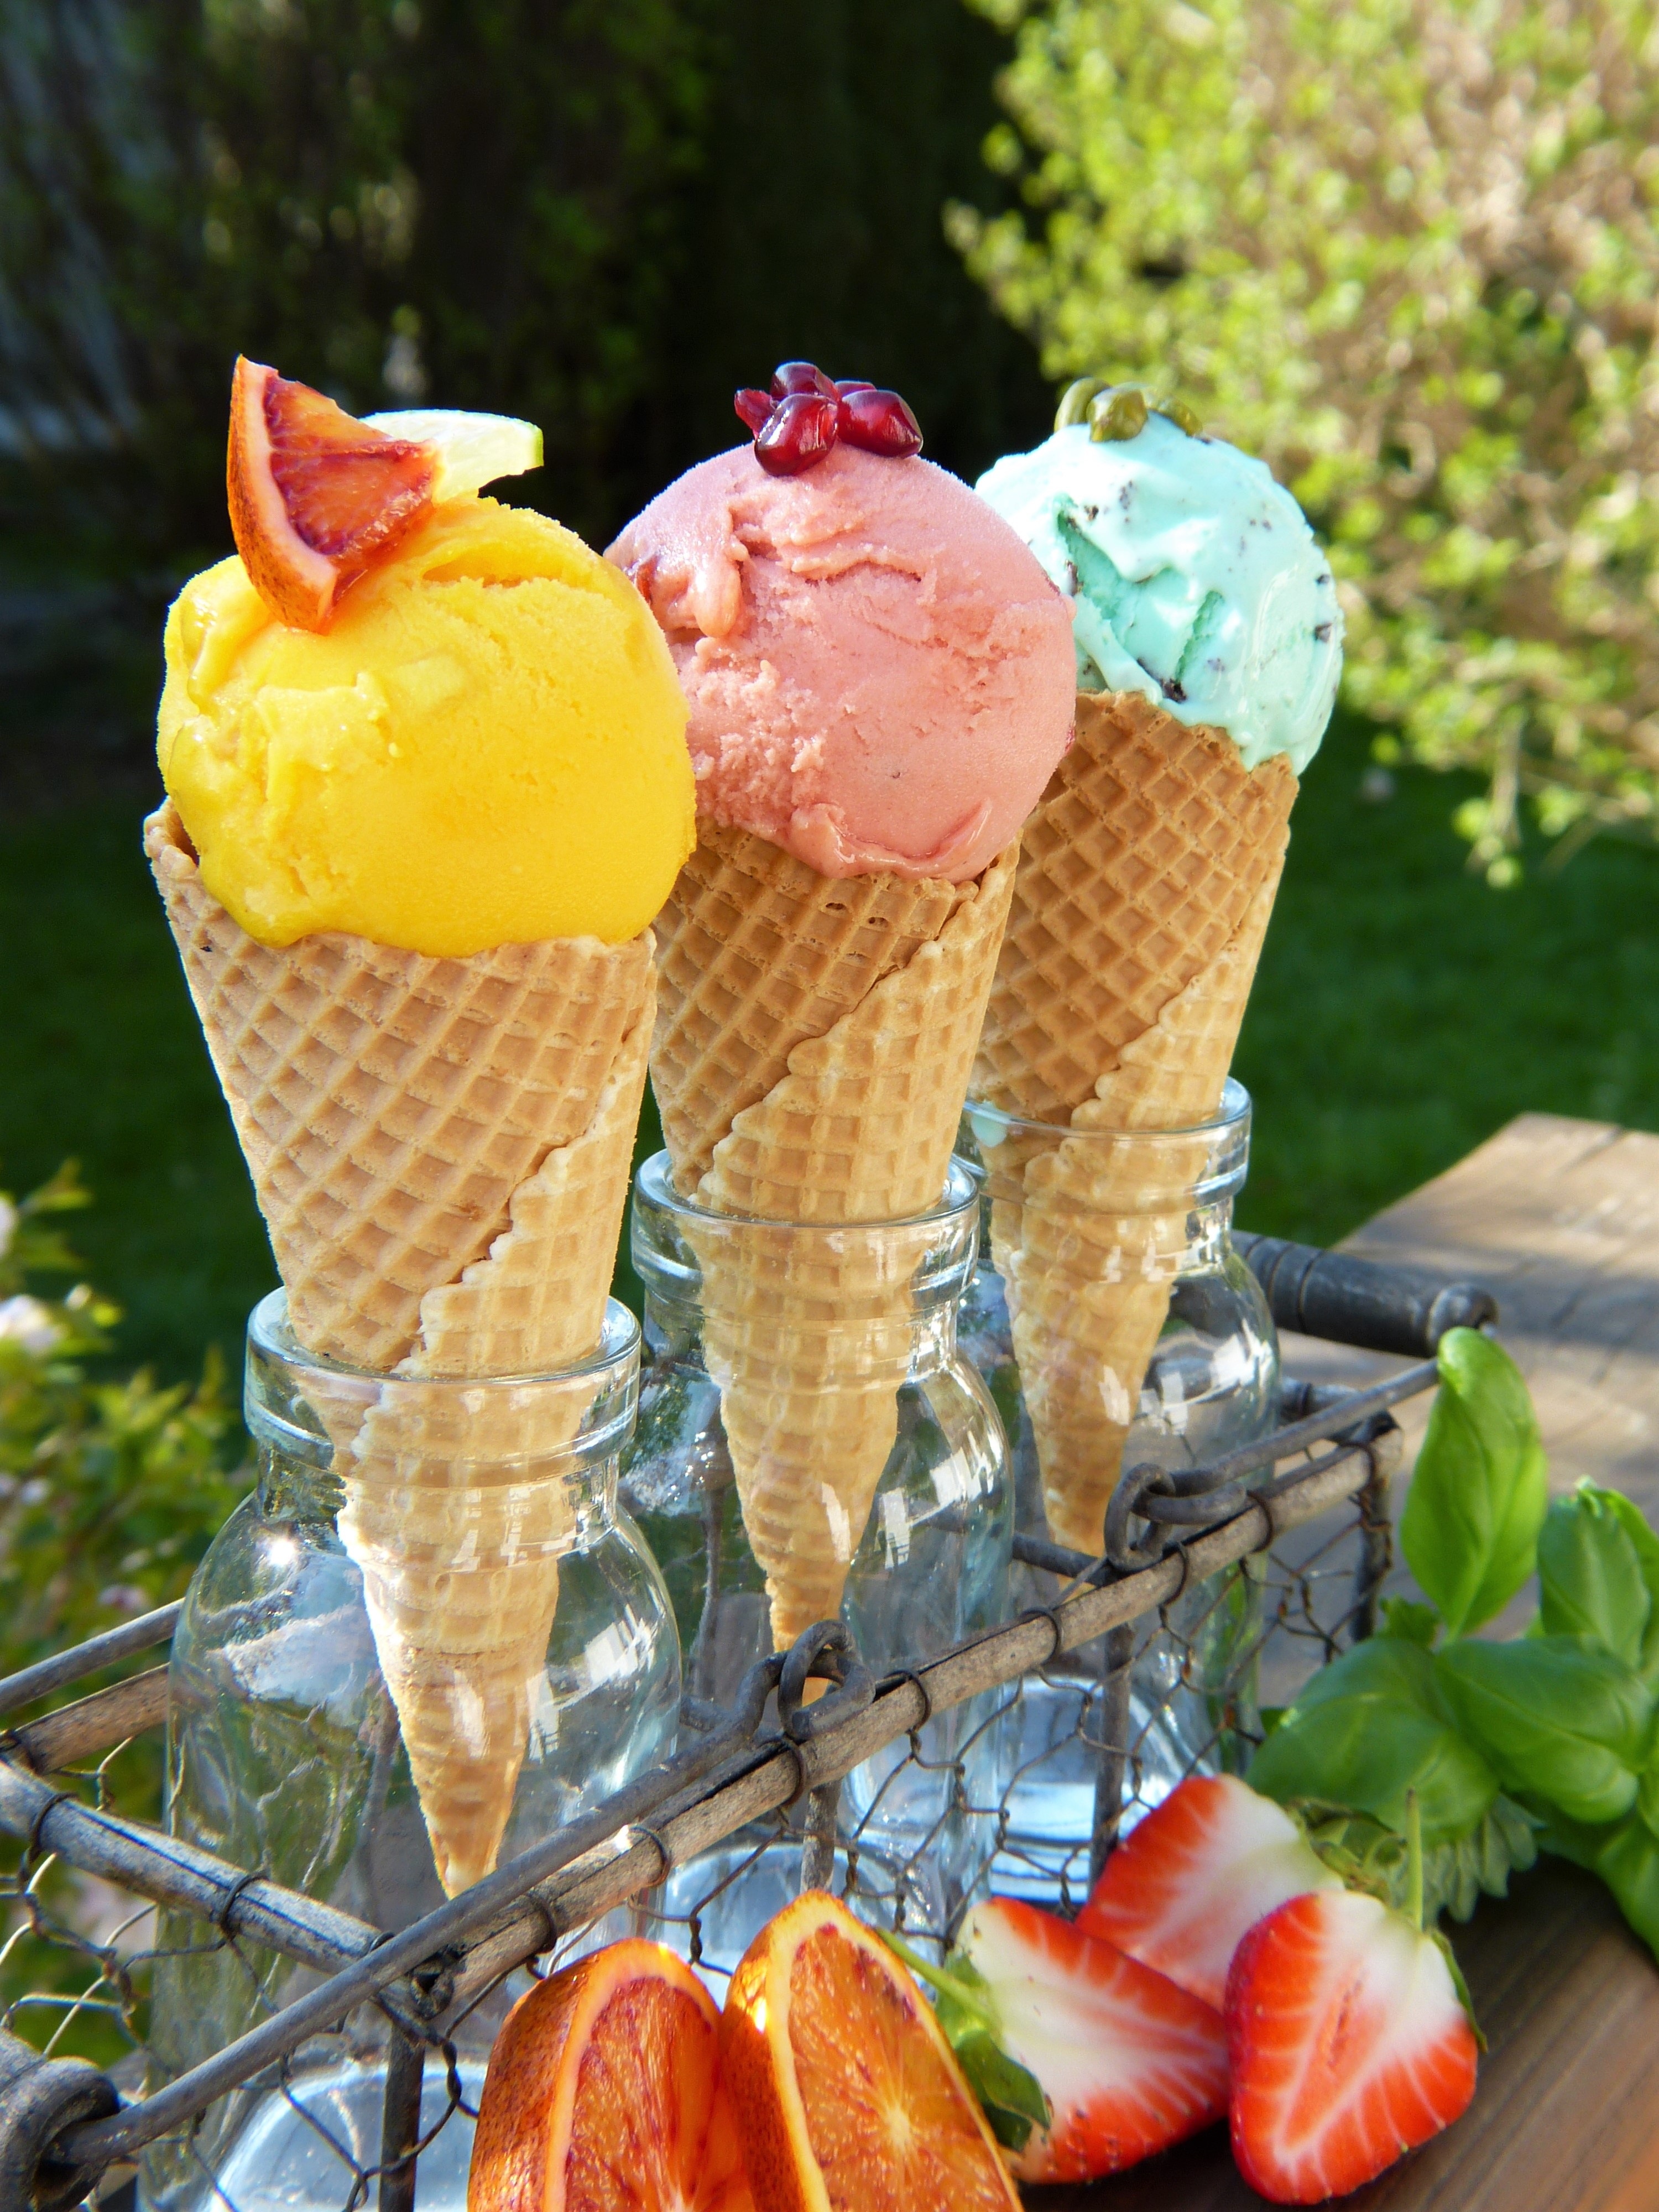
sun, fruit, summer, ice, orange, dish, meal, food, spring, produce, holiday, colorful, garden, healthy, ice cream, dessert, cuisine, basil, strawberry, pomegranate, family, sugar, holidays, mango, waffles, fruits, vegan, vegetarian, break, out, strawberries, diet, frisch, enjoy, pistachios, stevia, bio, ice cream flavors, gluten free, fruit ice cream